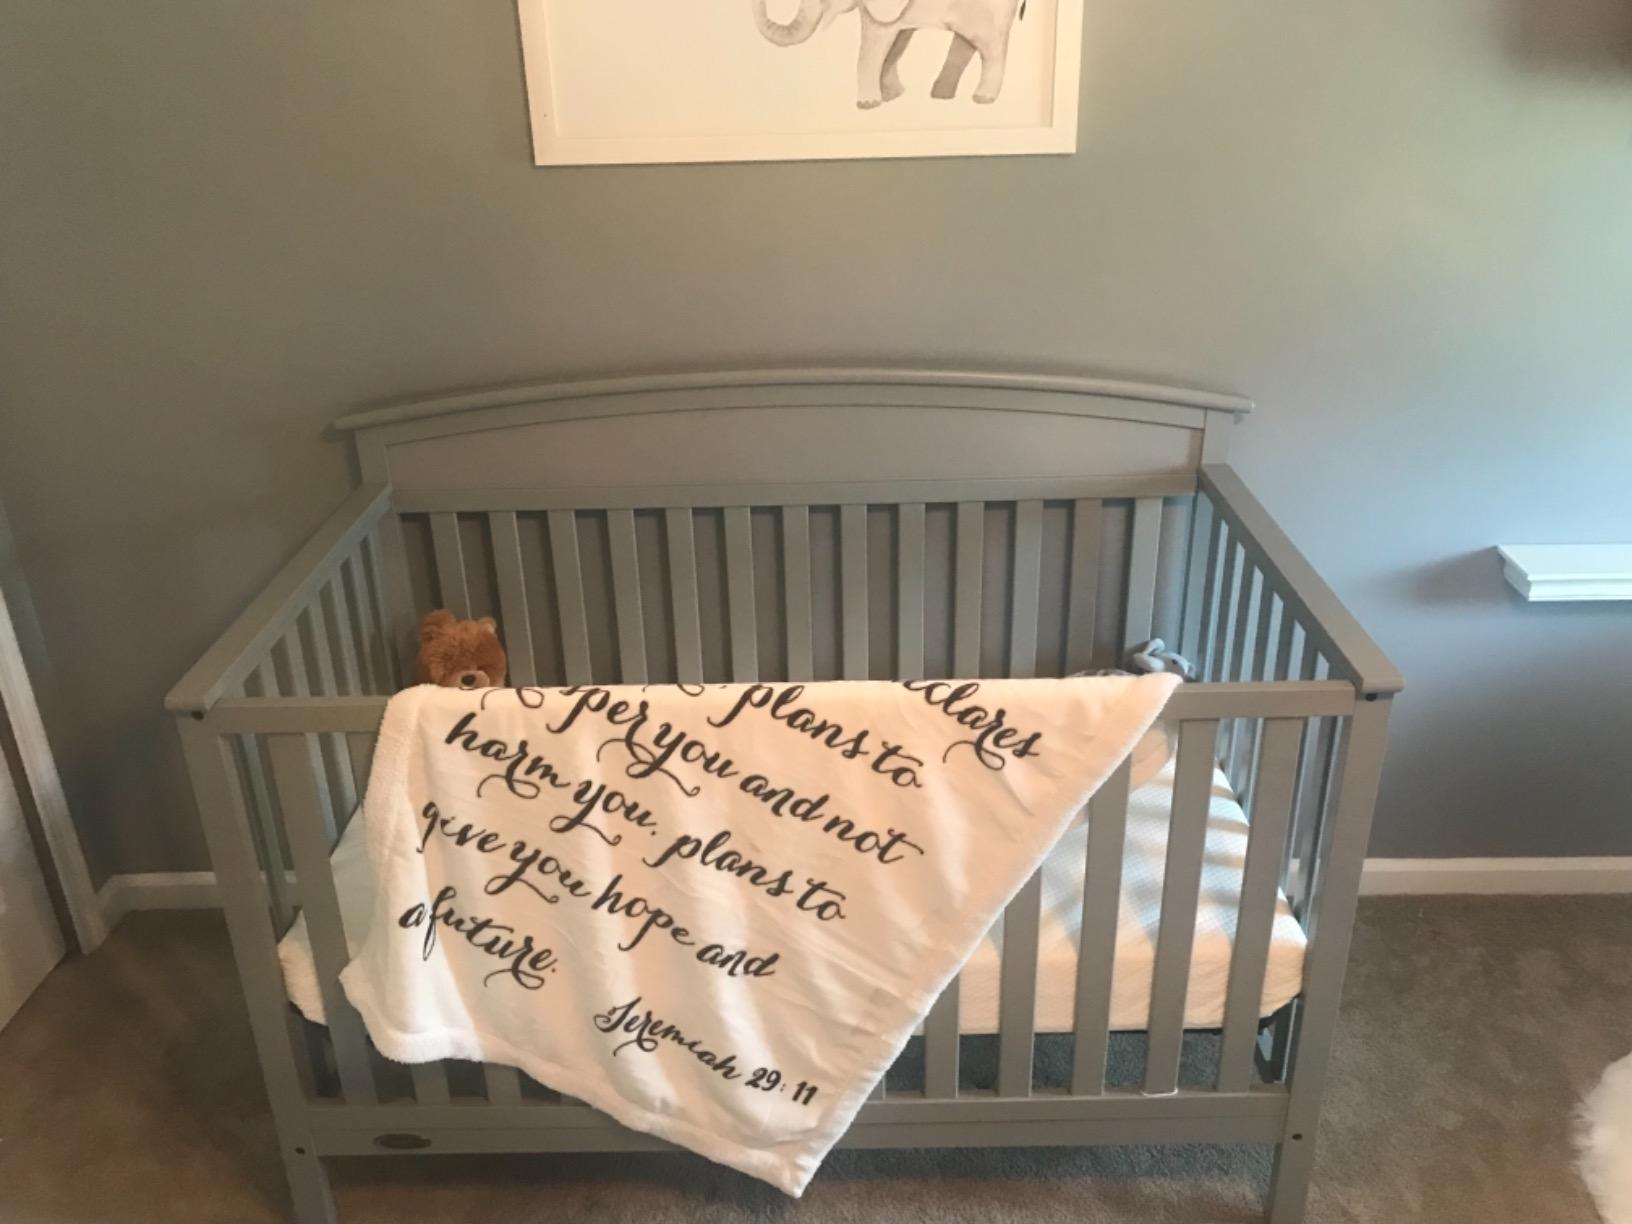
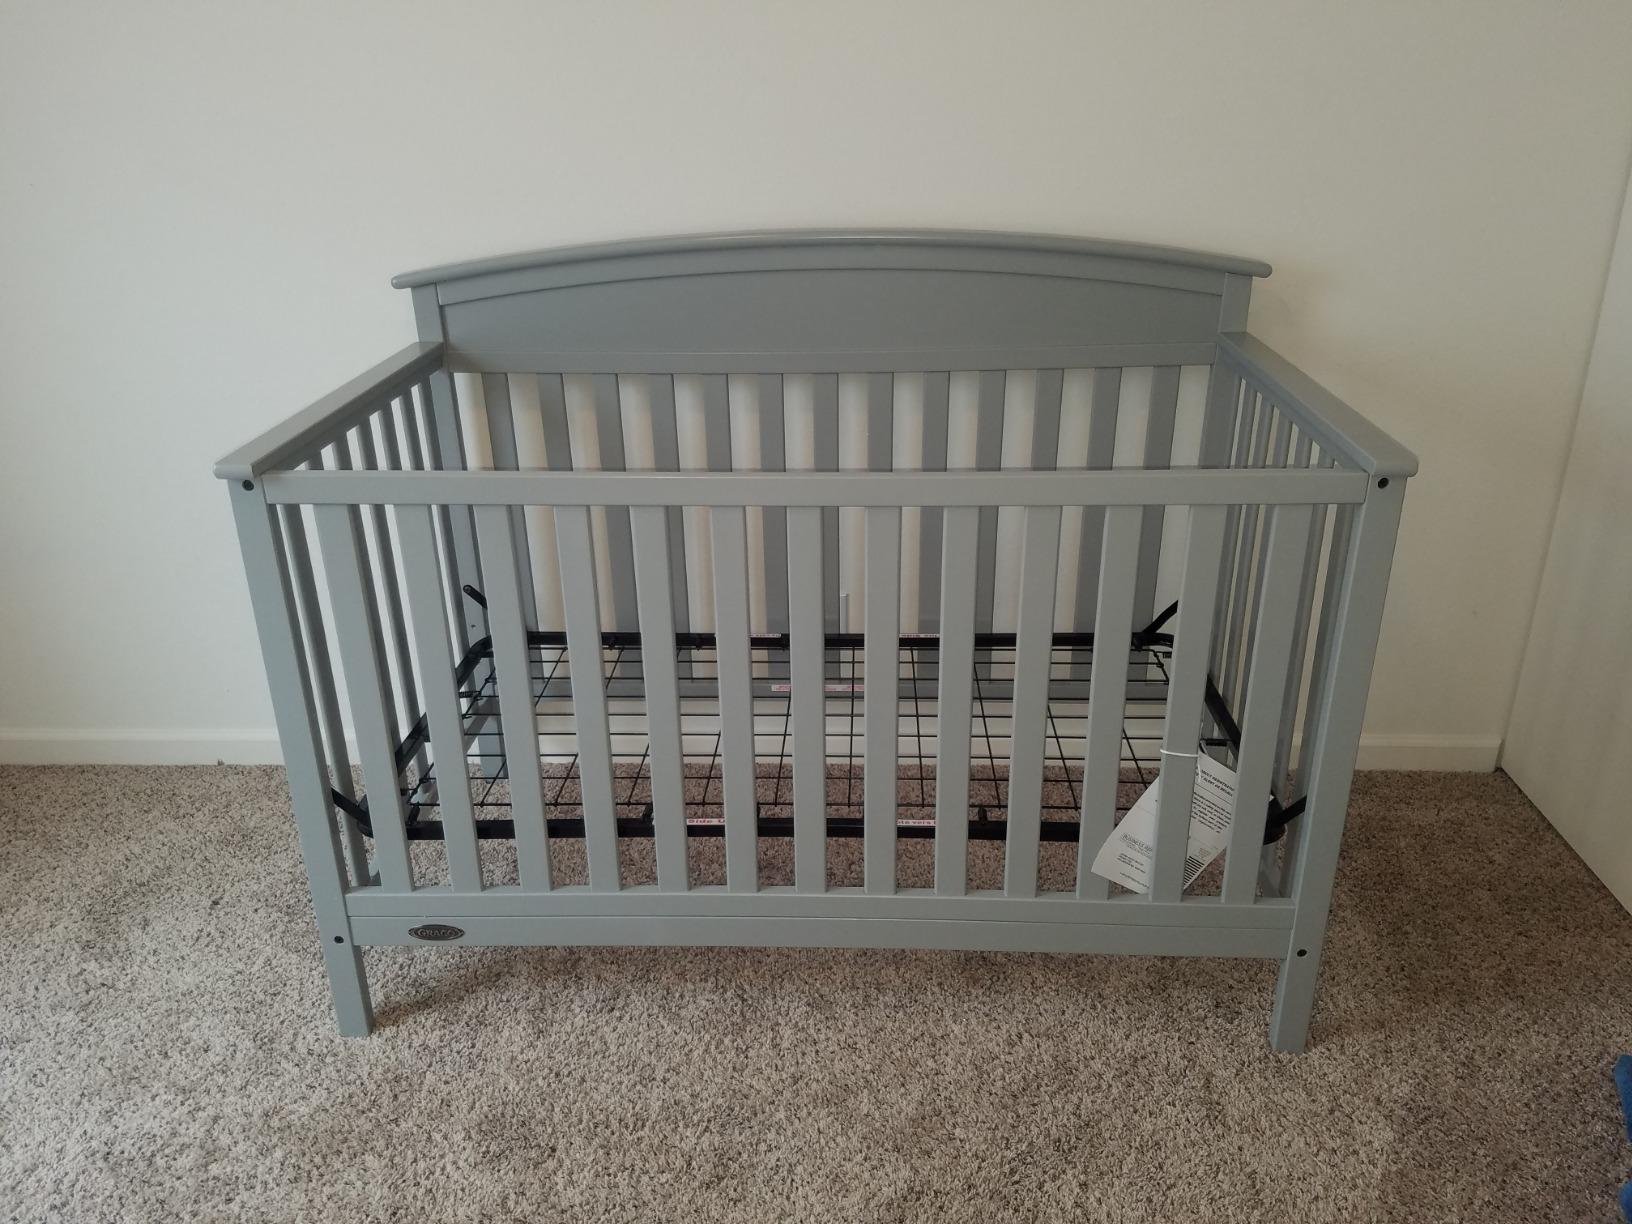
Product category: products_crib
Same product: yes